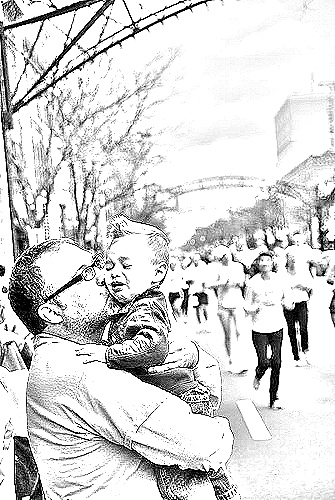
Portrait style: Sketch Portrait